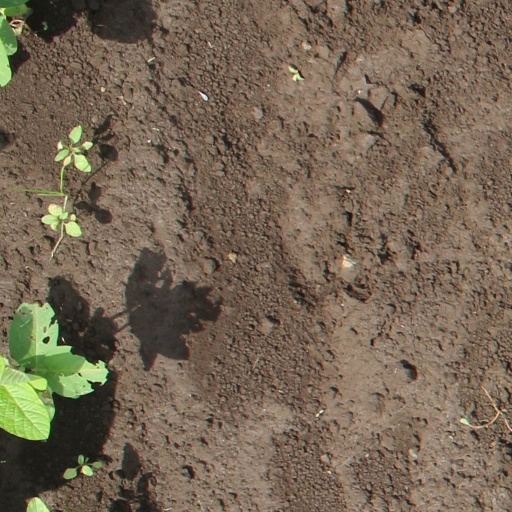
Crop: soybean